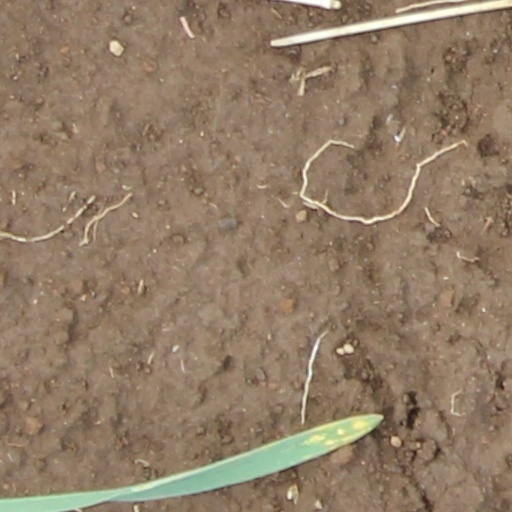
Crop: wheat